Minnesota Vikings

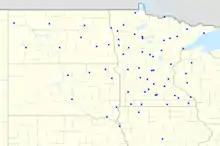
Map of radio affiliates

During home games, the Vikings' Gjallarhorn is played during its pre-game ceremonies, a tradition that started in 2007. The ceremony has been an opportunity to honor past Viking greats (most notably Randy Moss) along with Minnesota-related folks (such as the Minnesota Duluth Bulldogs men's ice hockey team when they won the NCAA hockey championship). The first horn broke right before the playing of the 2016 playoff game in Minnesota versus the Seattle Seahawks, owing to below-zero temperatures (at the time, the Vikings were playing at Huntington Bank Stadium, an outdoor stadium) that cracked it. Both the first and second horns were created by Todd Johnson, a general manager at a music store.